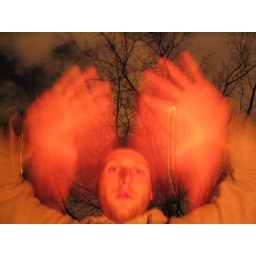
Taken outside in the middle of the night. Used a candle to get the orange glow...